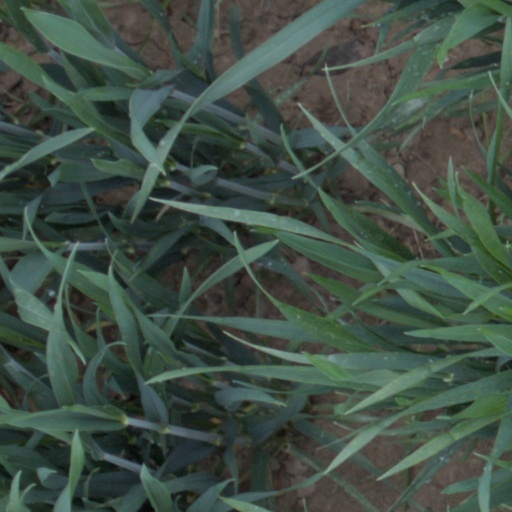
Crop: wheat